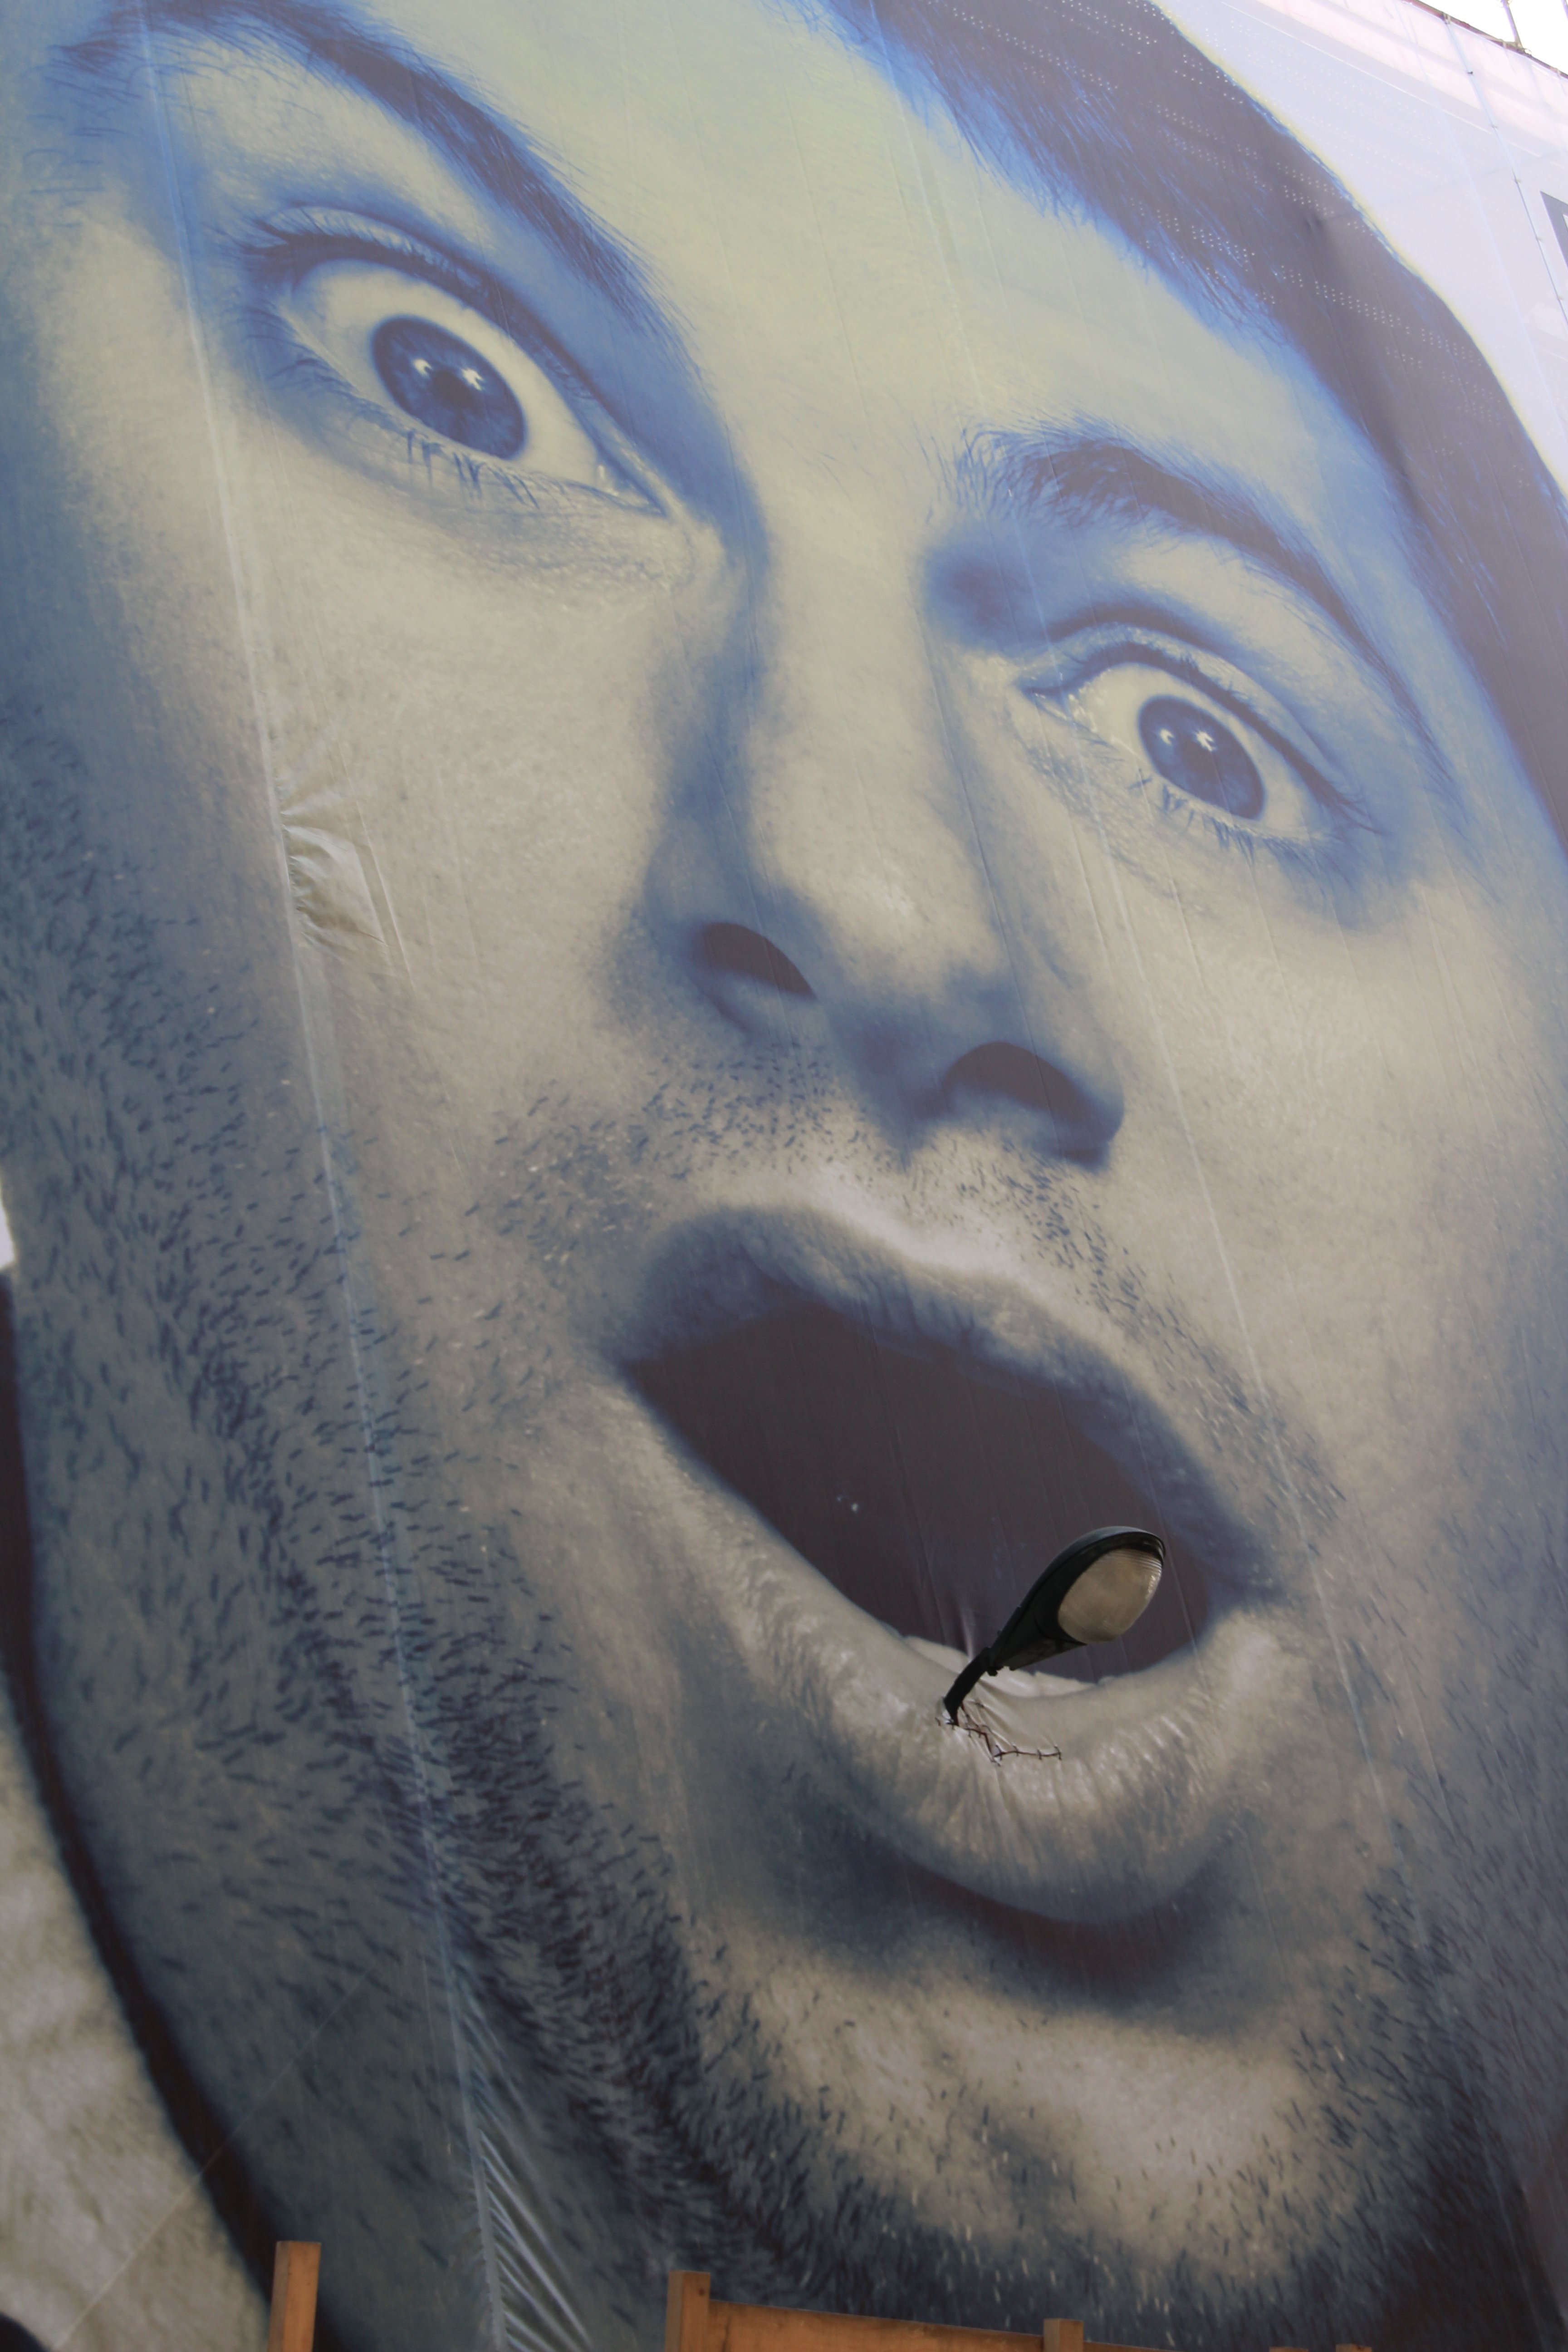
man, black and white, portrait, color, blue, painting, close up, human body, face, nose, art, fear, sketch, drawing, eye, head, lips, crazy, amazed, mad, organ, surprised